Ty Lawson

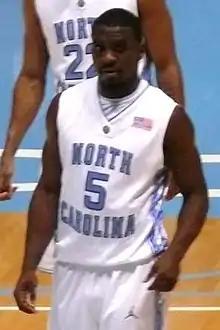
Lawson while at North Carolina.

Lawson began playing for the University of North Carolina Tar Heels in the 2006–07 season. In 38 games, he led the Tar Heels with 5.6 assists per game and was fourth with 10.2 points per game, during which time he helped the Tar Heels win a share of the Atlantic Coast Conference regular season title, as well as the ACC tournament. During his sophomore year, he averaged 12.7 points and 5.3 assists per game, although he saw much less playing time due to an ankle sprain that kept him out much of the season. In spite of this nagging injury, he eventually returned to help Carolina repeat as both ACC regular season and tournament champions and ultimately earn a berth to the Final Four.